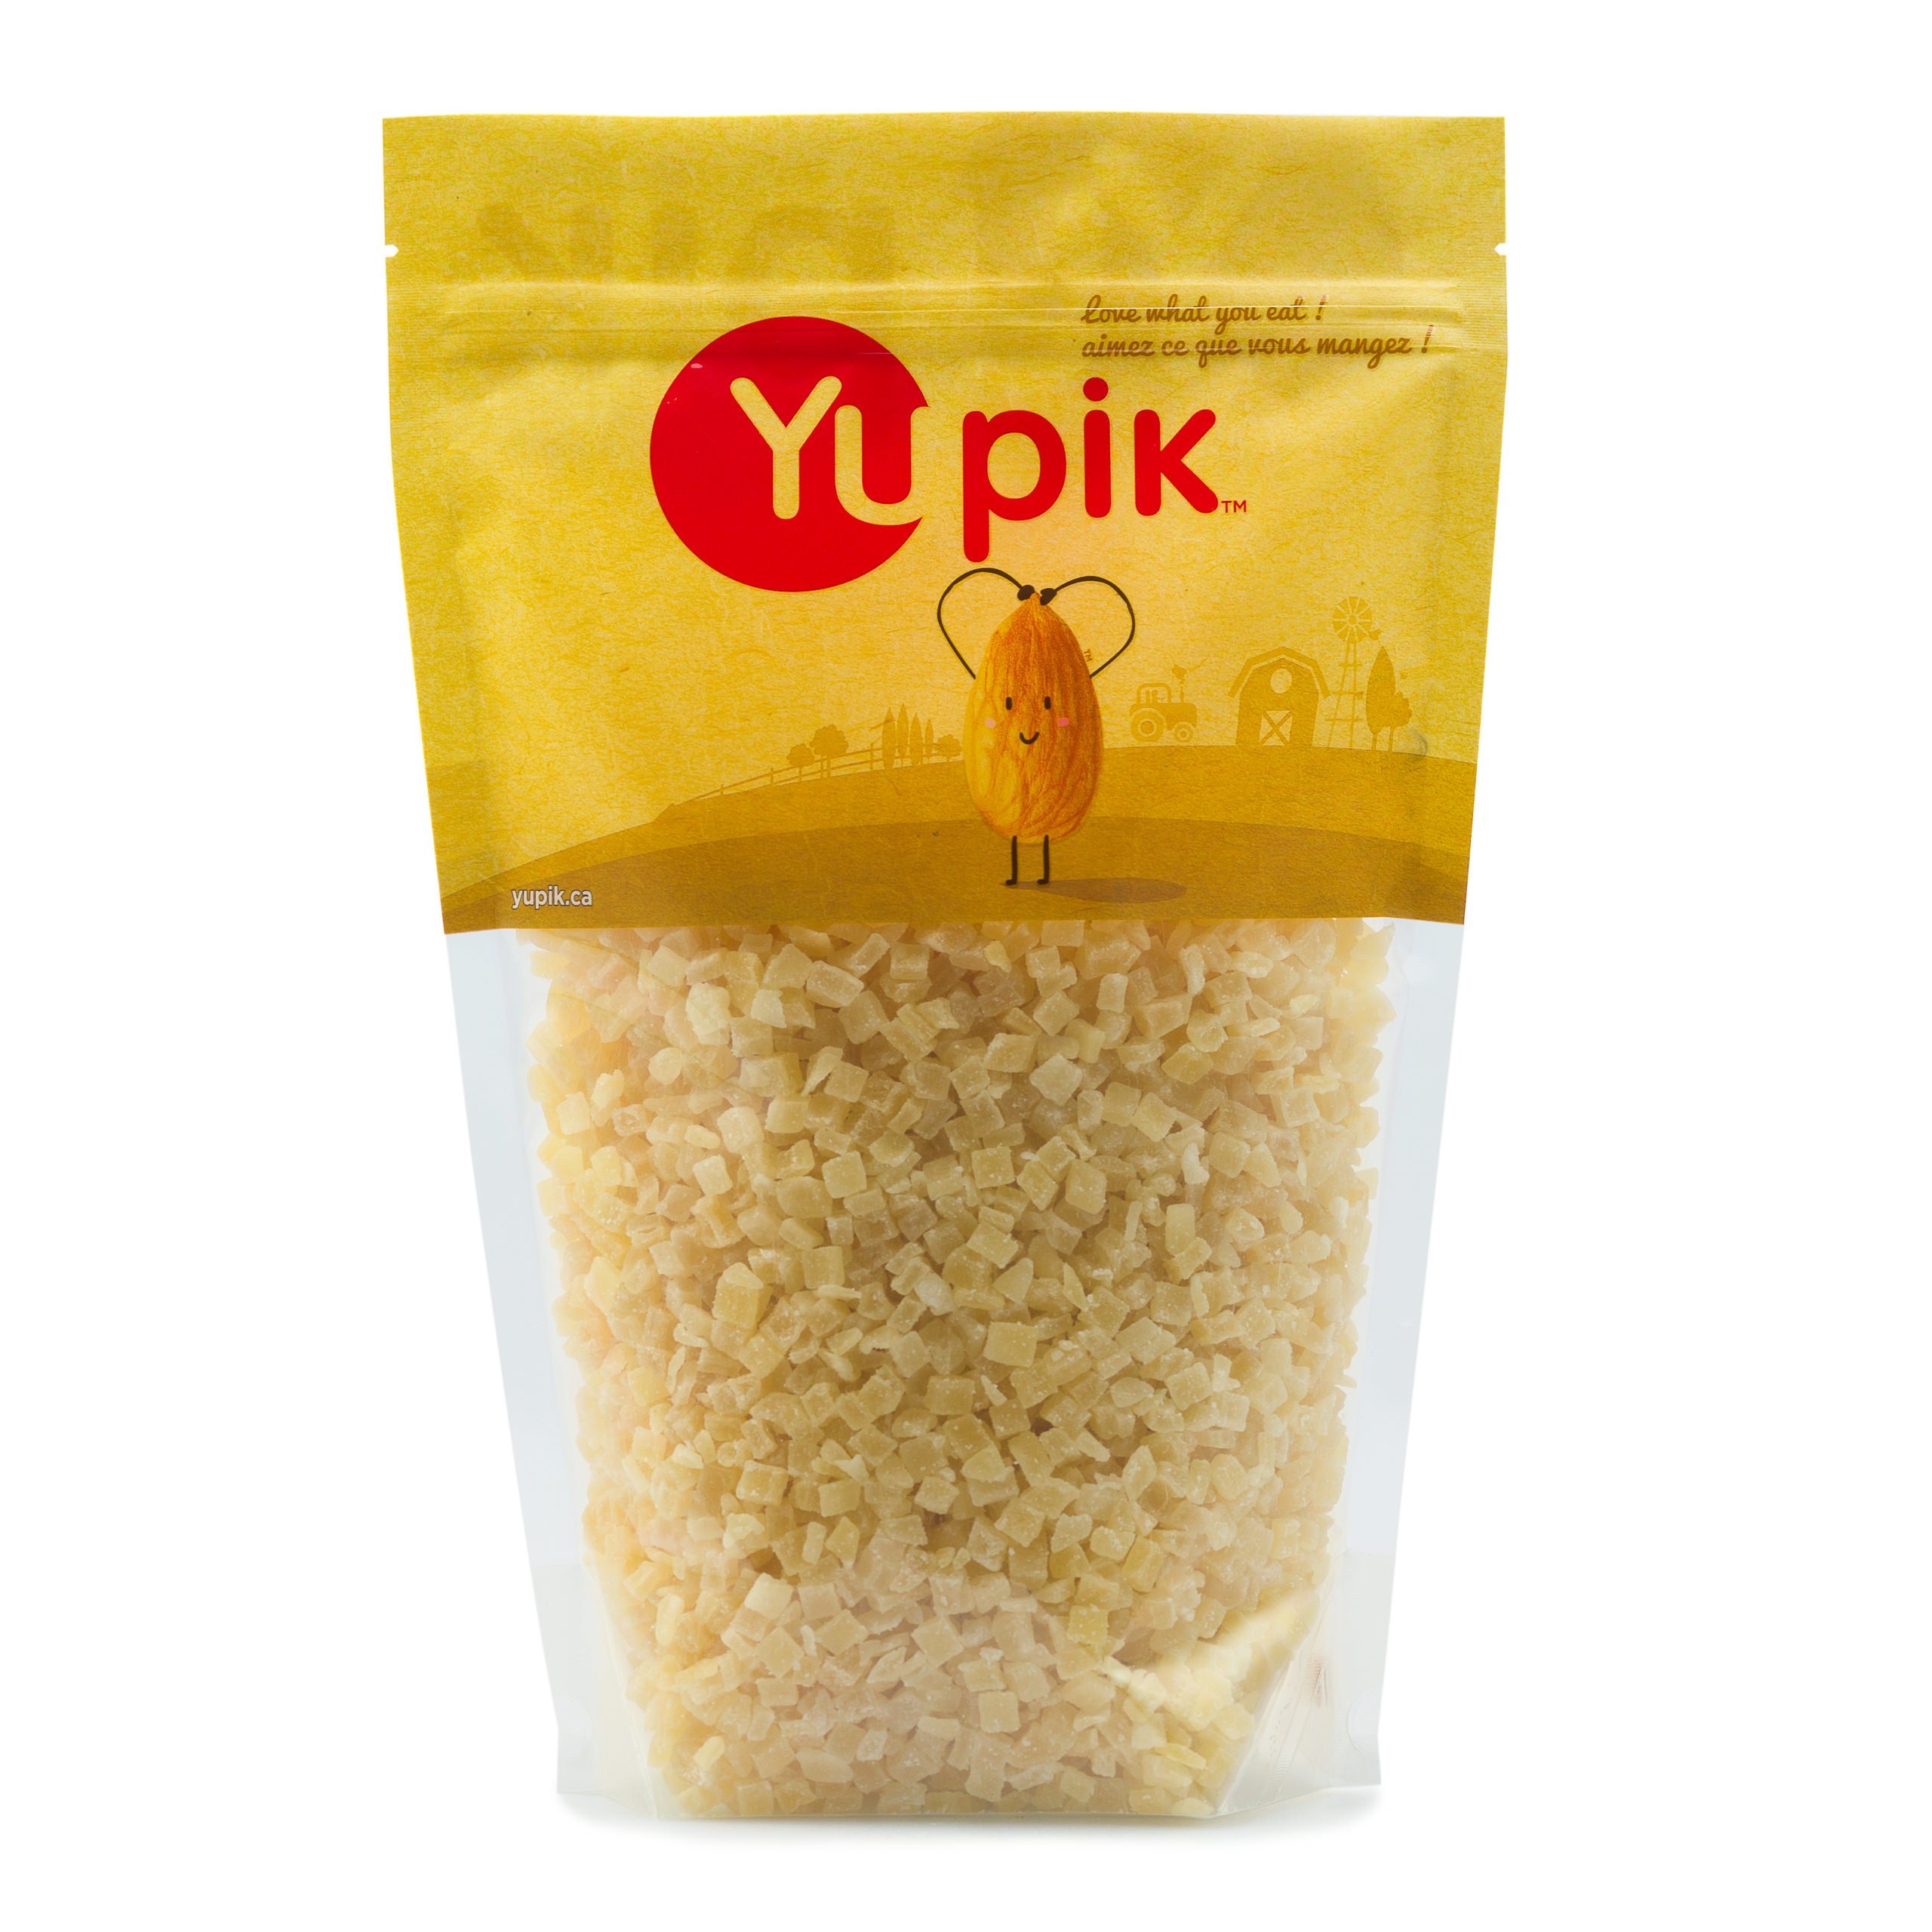
Item Name: Yupik Dried Diced Mango, 2.2 lb, Pack of 6, Gluten-Free, Vegan, Kosher, Sweetened Tropical Dried Fruits, No Added Sulphites, Fruity Snacks, Ideal for Baking & Topping
Bullet Point 1: Add to baking and trail mixes
Bullet Point 2: Keep cool and dry
Bullet Point 3: High in Vitamin A and Vitamin C a good source of potassium
Value: 211.8
Unit: Ounce

Price: 30.58